The Legend of the White Serpent (film)

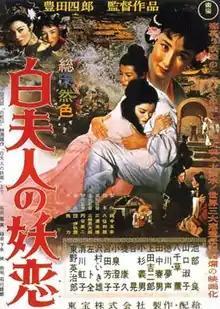

is a 1956 romantic fantasy film directed by Shirō Toyoda, with special effects by Eiji Tsuburaya. The film is based on the Chinese fairy tale "Pai-she Chuan" and the stories "Story of a White Snake" and "White Woman's Magic" by Fusao Hayashi.